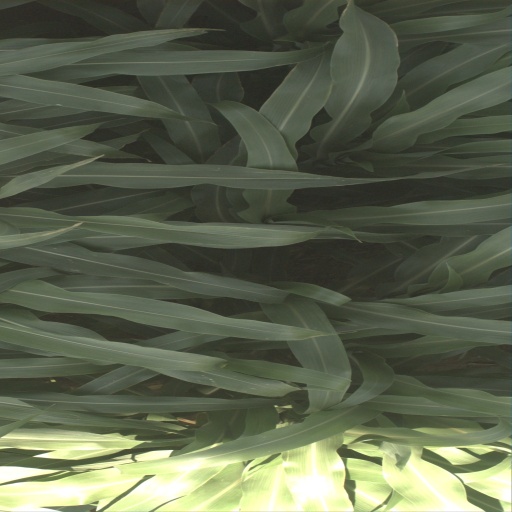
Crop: sorghum